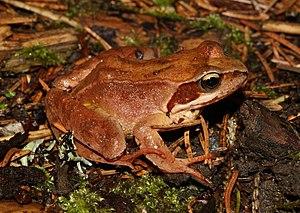
Rana dalmatina ou grenouille agile est une espèce d'amphibiens de la famille des Ranidae. Comme d'autres grenouilles, elle est parfois appelée grenouille pisseuse, car elle peut vider son cloaque lorsqu'on la manipule.